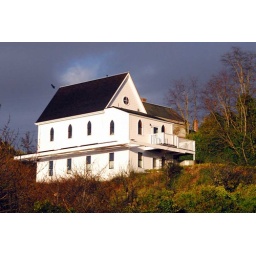
Morning light on a remodeled church in Port Townsend with a blackbird flying off